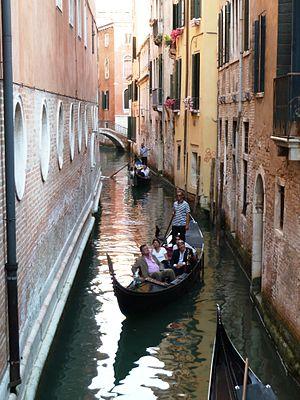
Rio di San Salvador (Venice)
Le rio di San Salvadore ou rio del Lovo est un canal de Venise dans le sestiere de San Marco.